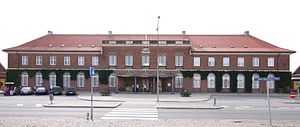
Horsens Station
Horsens Station er en dansk jernbanestation i Horsens. Stationen lå oprindeligt ½ km længere inde i byen, hvor Vitus Beringsplads nu ligger, men blev i 1929 flyttet til sin nuværende placering ved Bygholm Å, der måtte omlægges.